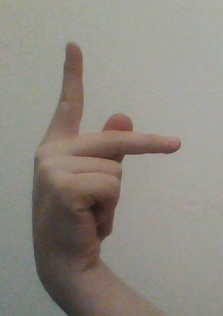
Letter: dha